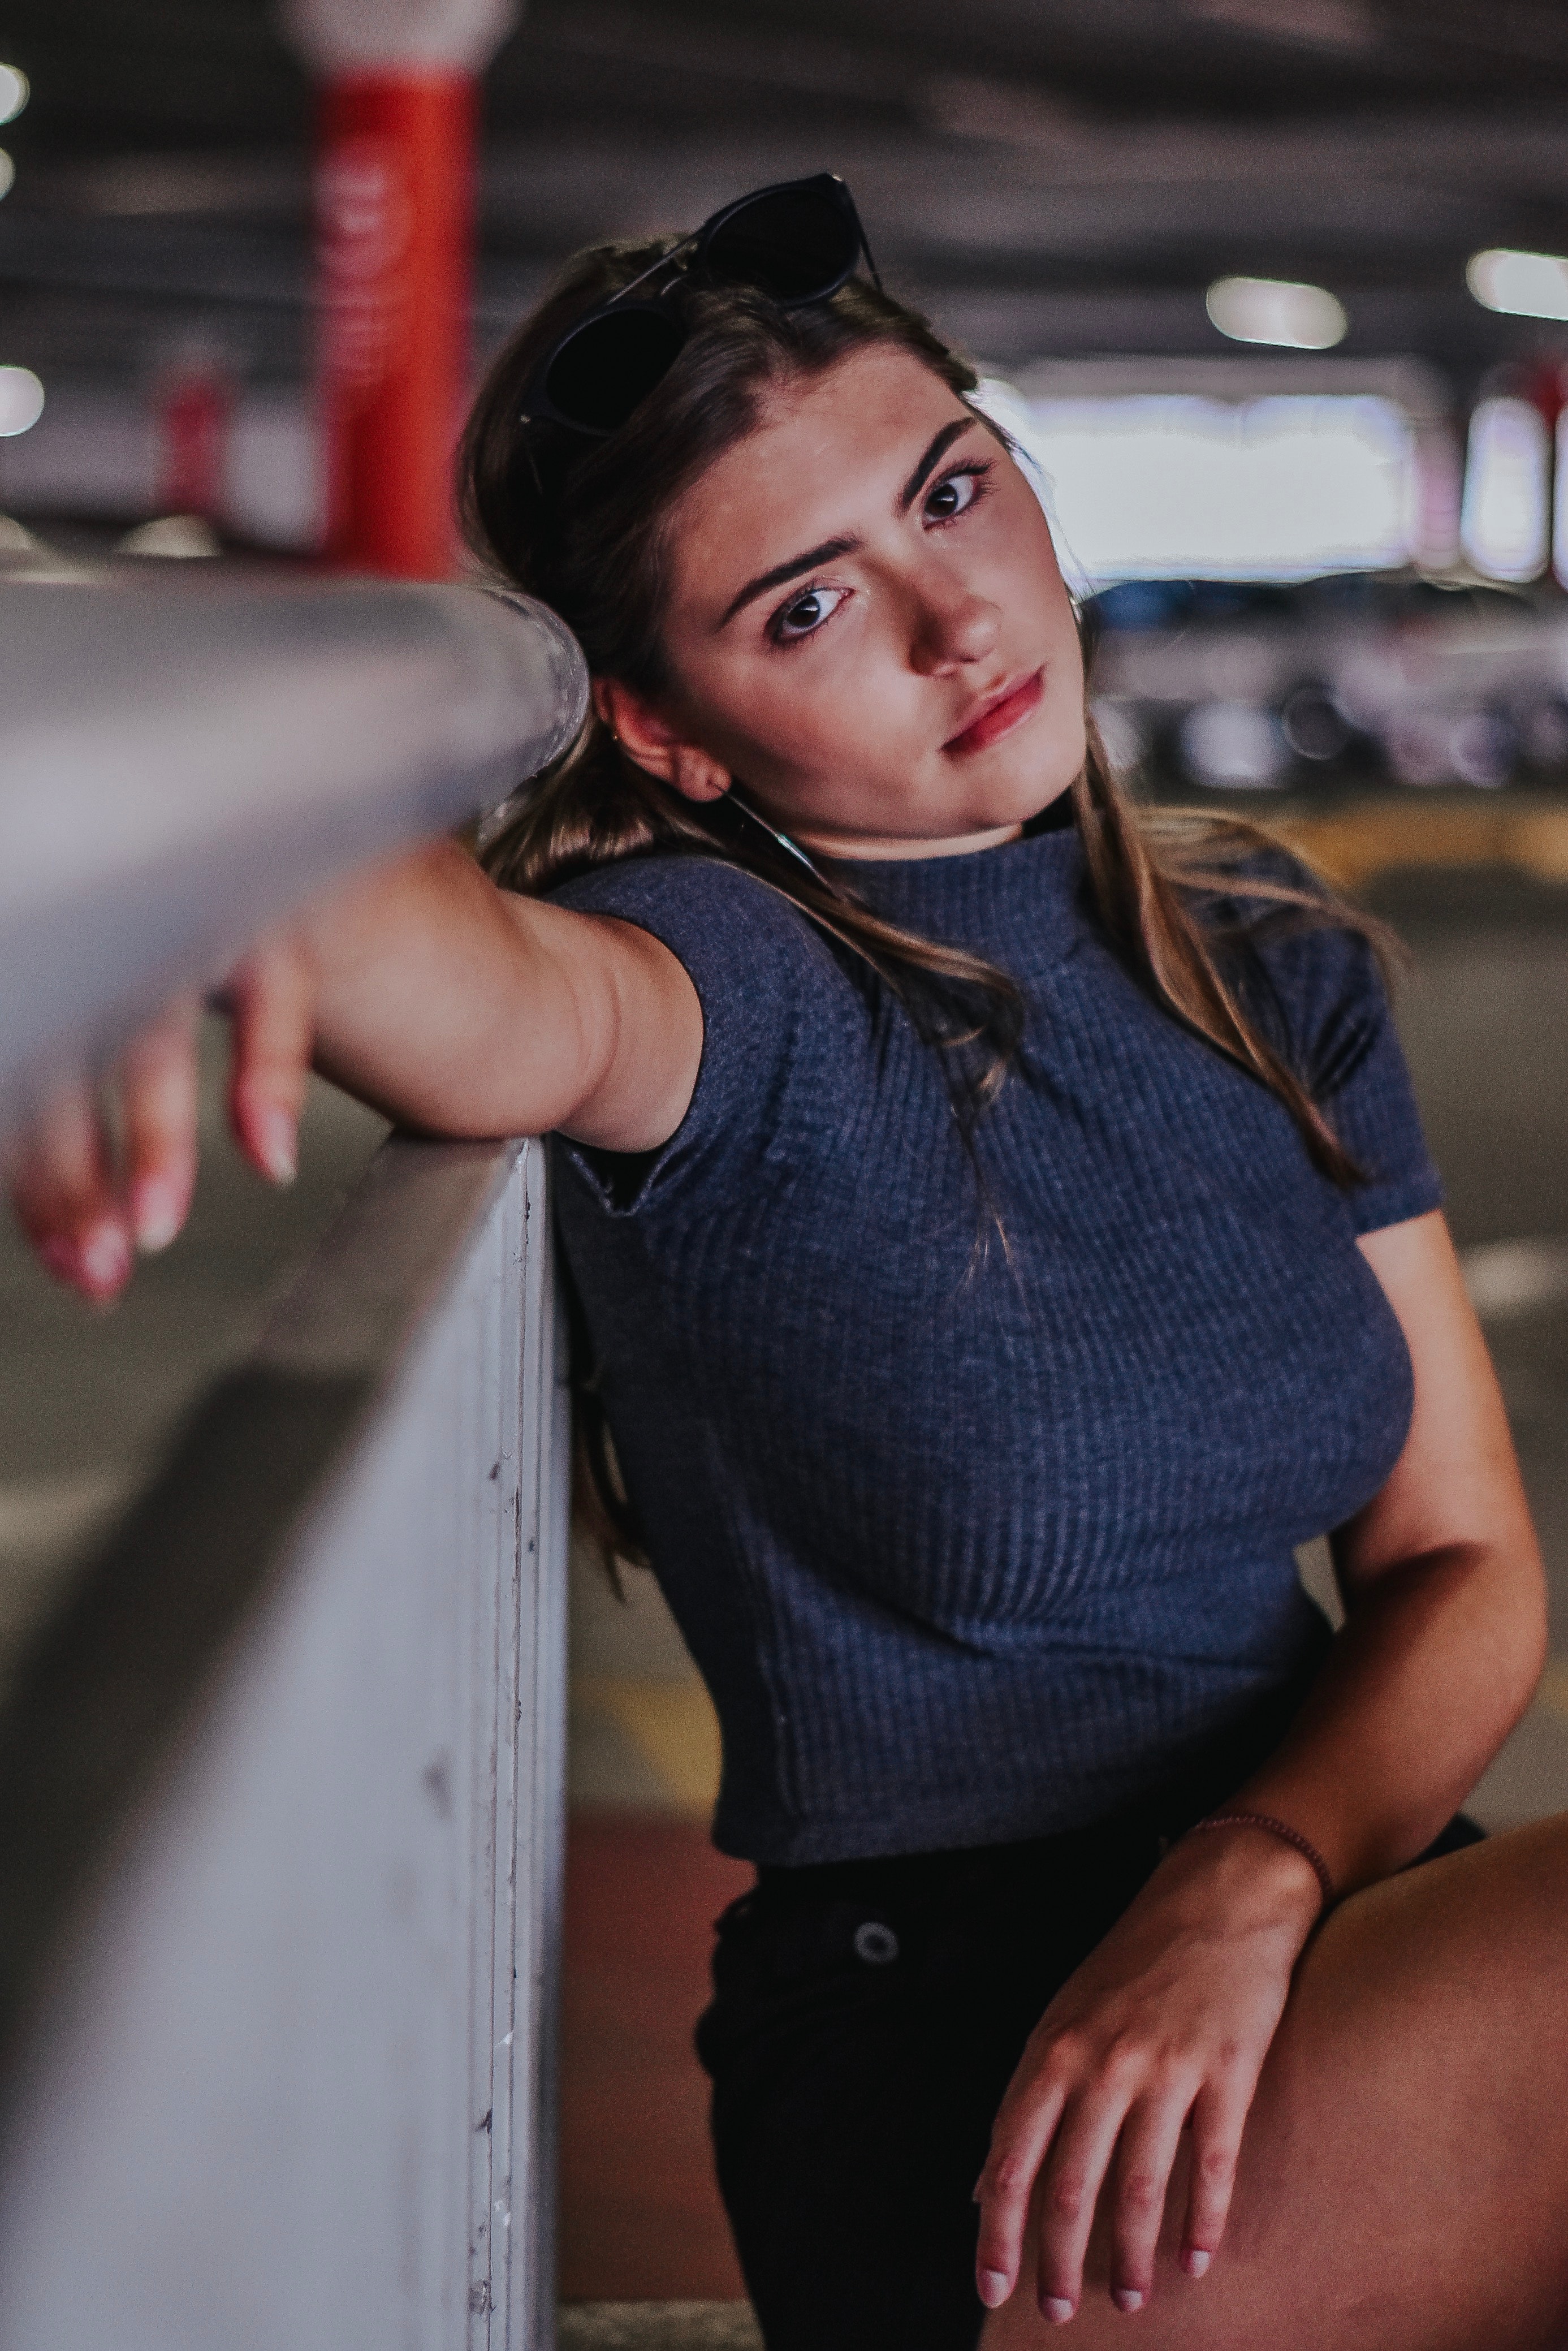
beauty, model, fashion, photo shoot, lip, photography, flash photography, hand, black hair, dress, brown hair, portrait photography, long hair